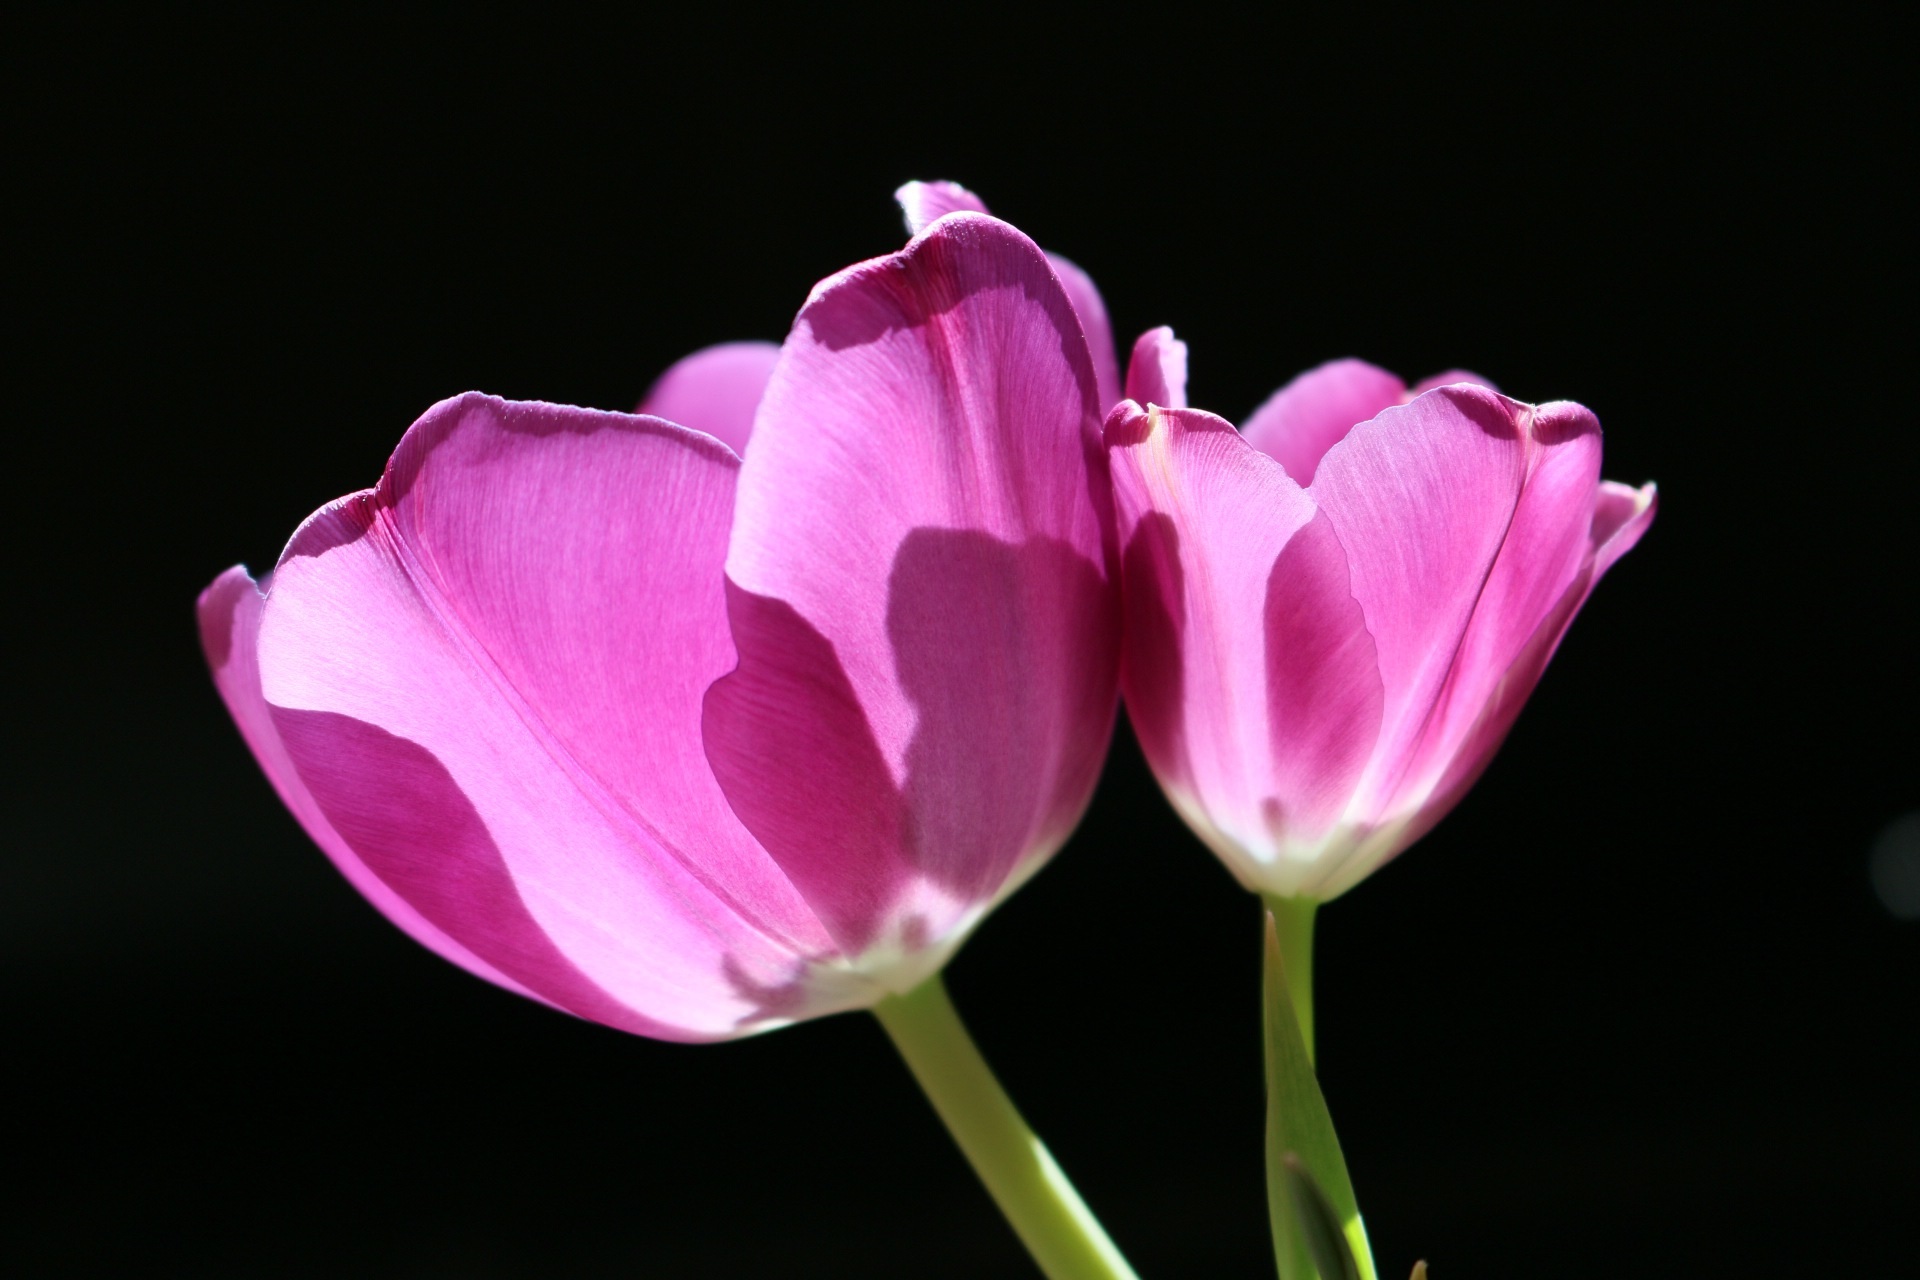
nature, light, plant, flower, purple, petal, floral, tulip, green, pink, flora, transparent, decorative, violet, bright, lila, macro photography, flowering plant, plant stem, land plant